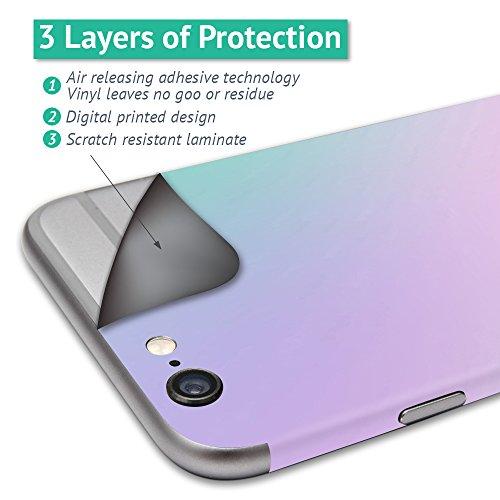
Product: MightySkins Skin Compatible with Parrot Bebop 2 Quadcopter Drone wrap Cover Sticker Skins Time Travel Boxes
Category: Toys & Games | Hobbies | Remote & App Controlled Vehicles & Parts | Remote & App Controlled Vehicles | Quadcopters & Multirotors
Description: Great Condition.
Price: $249.99
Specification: ProductDimensions:9x0.1x6inches|ItemWeight:0.16ounces|ShippingWeight:1pounds|ASIN:B06XCJ89HB|Itemmodelnumber:PABEBOP2-2TimeTravelBoxes